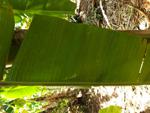
Label: xamthomonas